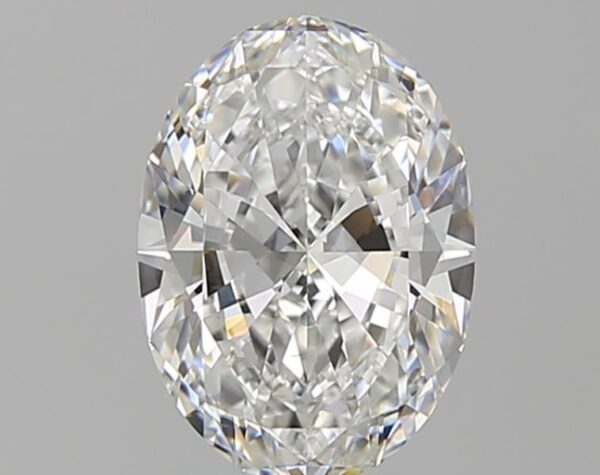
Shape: oval
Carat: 2.01
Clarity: VS1
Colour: F
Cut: VG
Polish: VG
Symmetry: EX
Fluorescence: N
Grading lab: GIA
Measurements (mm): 9.99 x 7.17 x 4.05